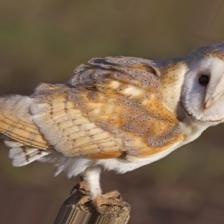
Species: BARN OWL
Scientific name: TYTO ALBA
ImageNet parent category: great_grey_owl